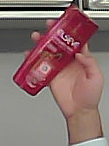
Product: loreal_shampoo